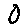
Label: 0